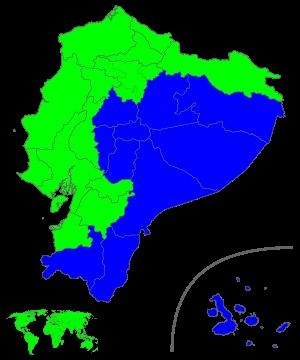
Les élections générales de 2017 se tiennent le 19 février 2017 et le 2 avril 2017 en Équateur pour élire le président de la République, le vice-président de la République, les 5 représentants au Parlement andin ainsi que les députés à l'Assemblée nationale pour la période 2017-2021. Dans le même temps un référendum porte sur l'interdiction des placements dans les paradis fiscaux pour les fonctionnaires.
L'élection présidentielle de 2017 se tient le 19 février 2017 en Équateur pour élire le président de la République et le vice-président de la République pour la période 2017-2021. Elle se tient dans le cadre des élections générales.